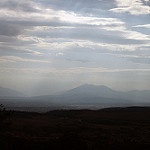
Scene: Outdoor